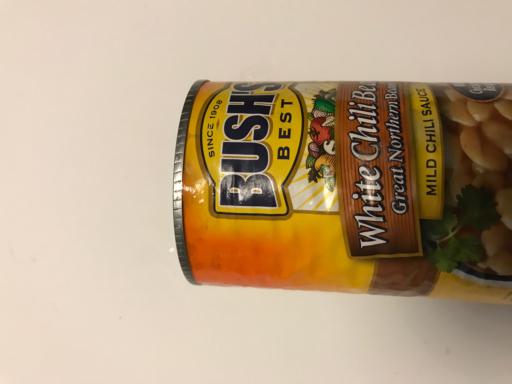
Waste category: metal